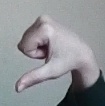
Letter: waw